List of Final Destination characters

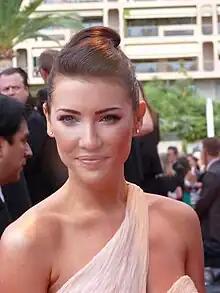

Samantha Lane is one of the survivors of the McKinley Speedway crash, and the third survivor to die.